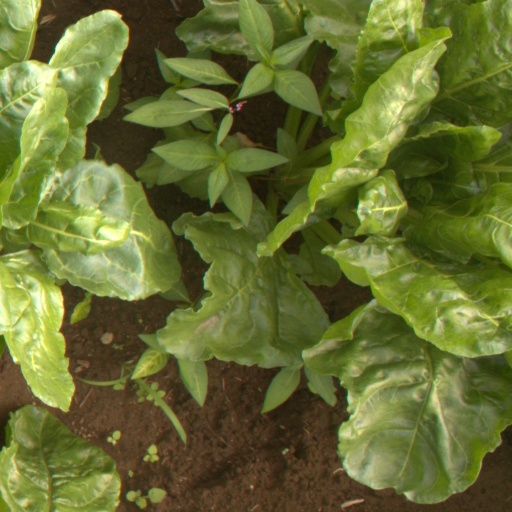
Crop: sugar beet